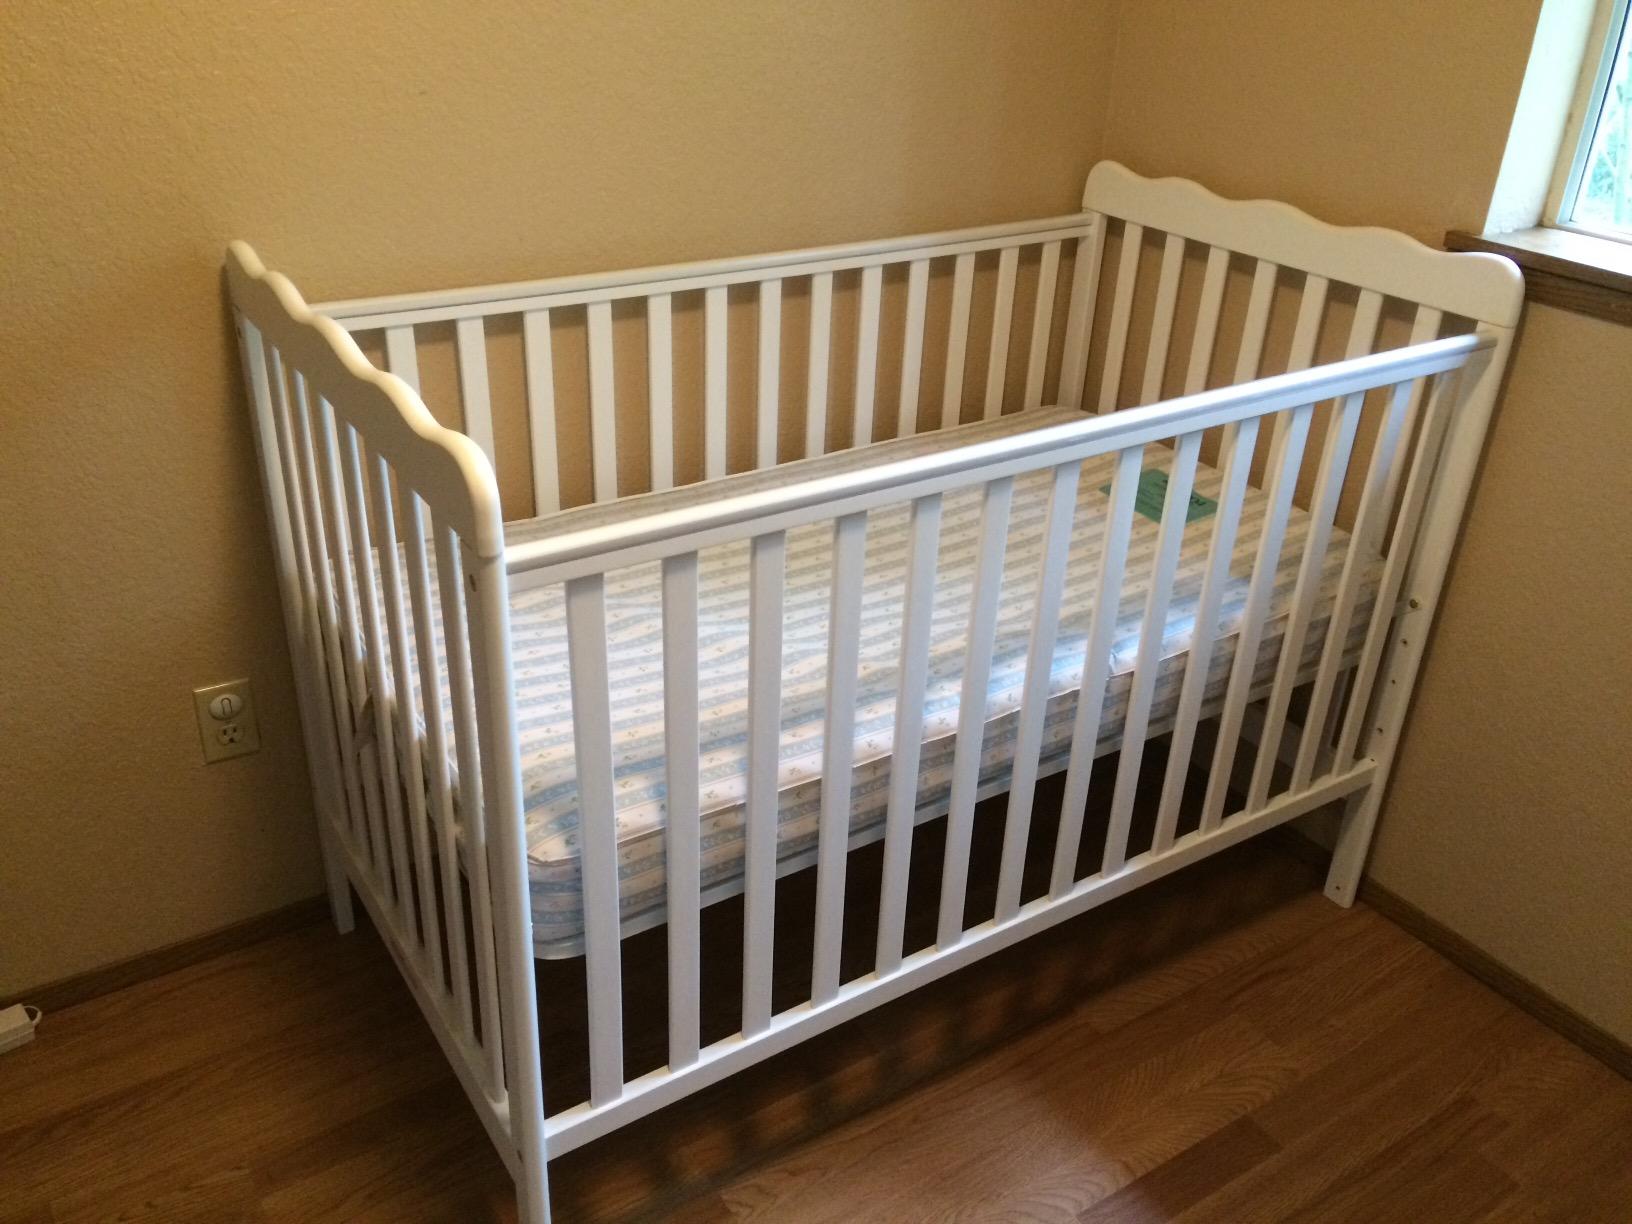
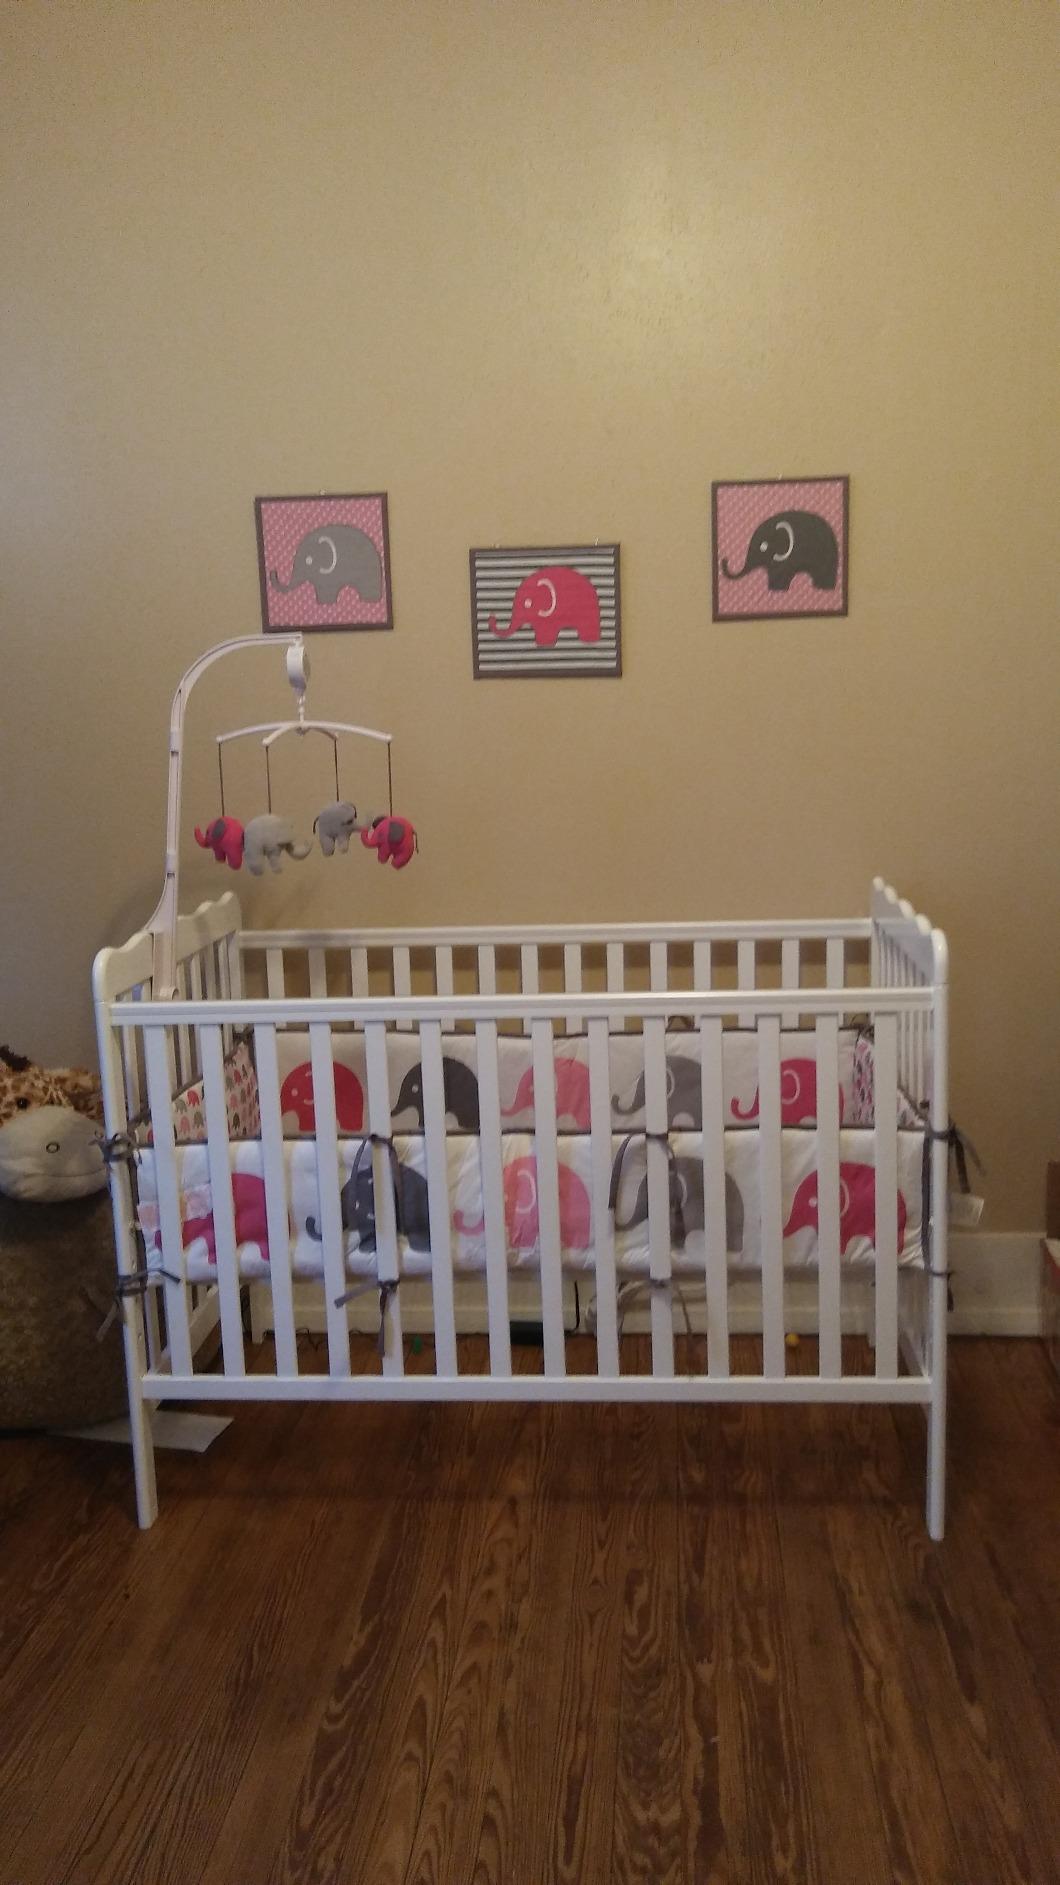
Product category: products_crib
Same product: yes